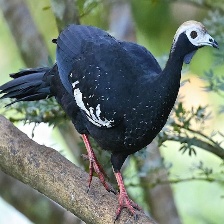
Species: BLUE THROATED PIPING GUAN
Scientific name: PIPILE CUMANENSIS